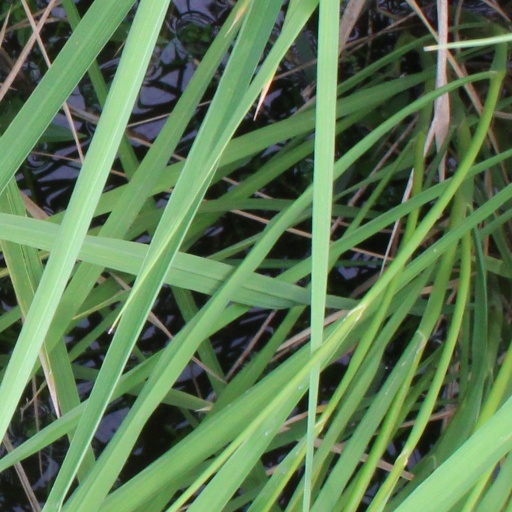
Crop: rice